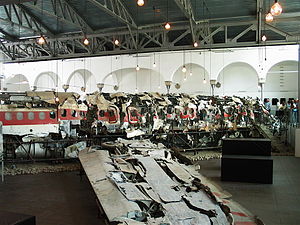
Aerolinee Itavia Flight 870 / Mindested
Rester af flyet udstillet på museet i Bologna
Aerolinee Itavia Flight 870 var en italiensk ruteflyvning mellem Bologna og Palermo, der den 27. juni 1980 blev fløjet af en McDonnell Douglas DC-9-15, der styrtede ned i det Tyrrhenske hav mellem Ponza og Ustica. Alle 81 ombordværende omkom.